Sean Green (baseball)

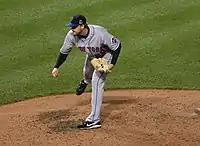
Green pitching for the New York Mets

On December 10, 2008, Green was sent to the New York Mets as a part of a 12-player, 3-team trade that sent reliever J.J. Putz to New York.